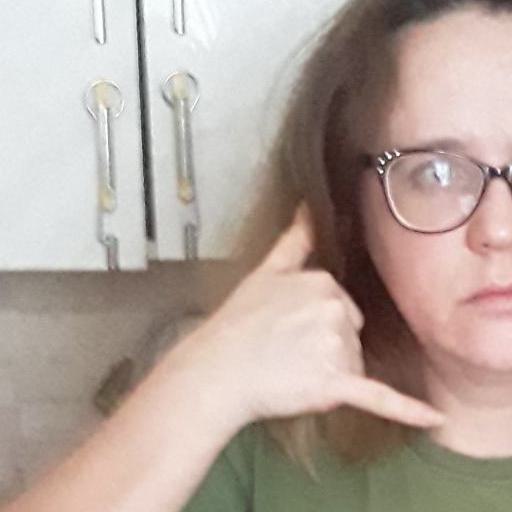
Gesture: call